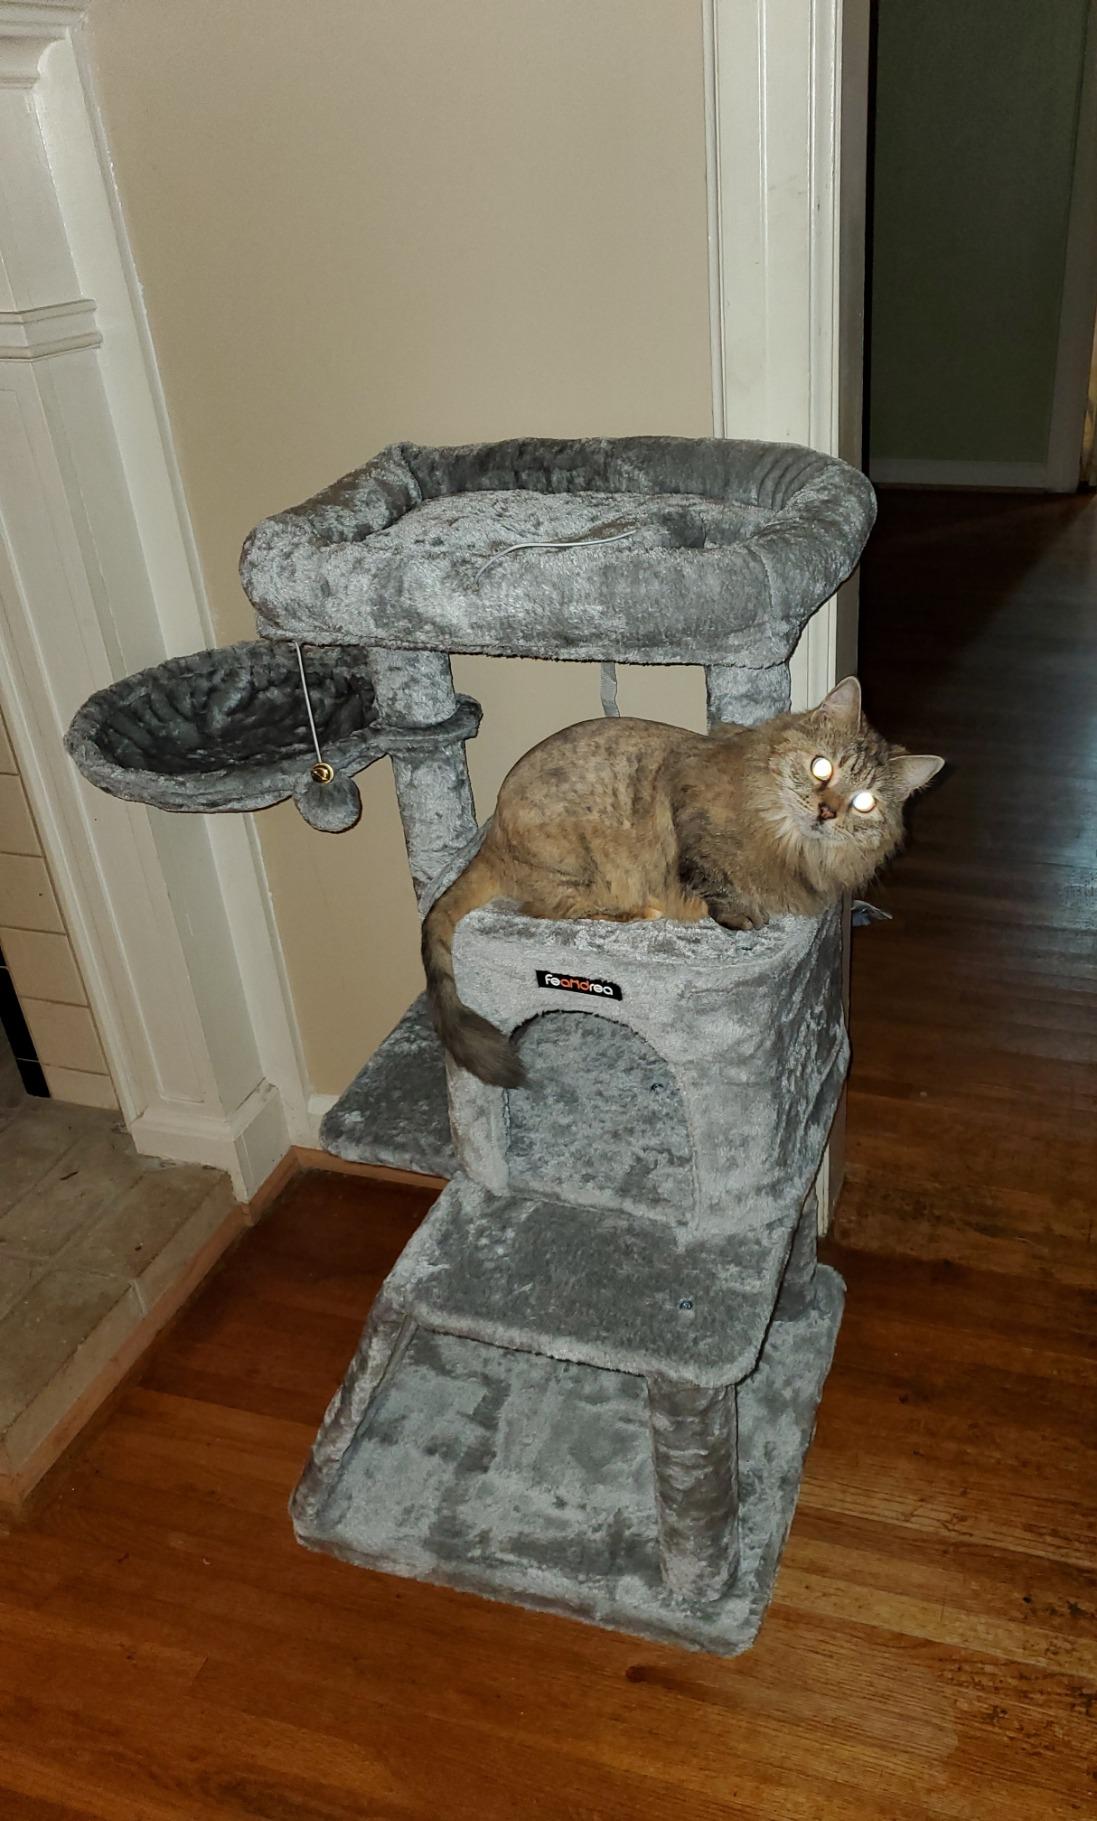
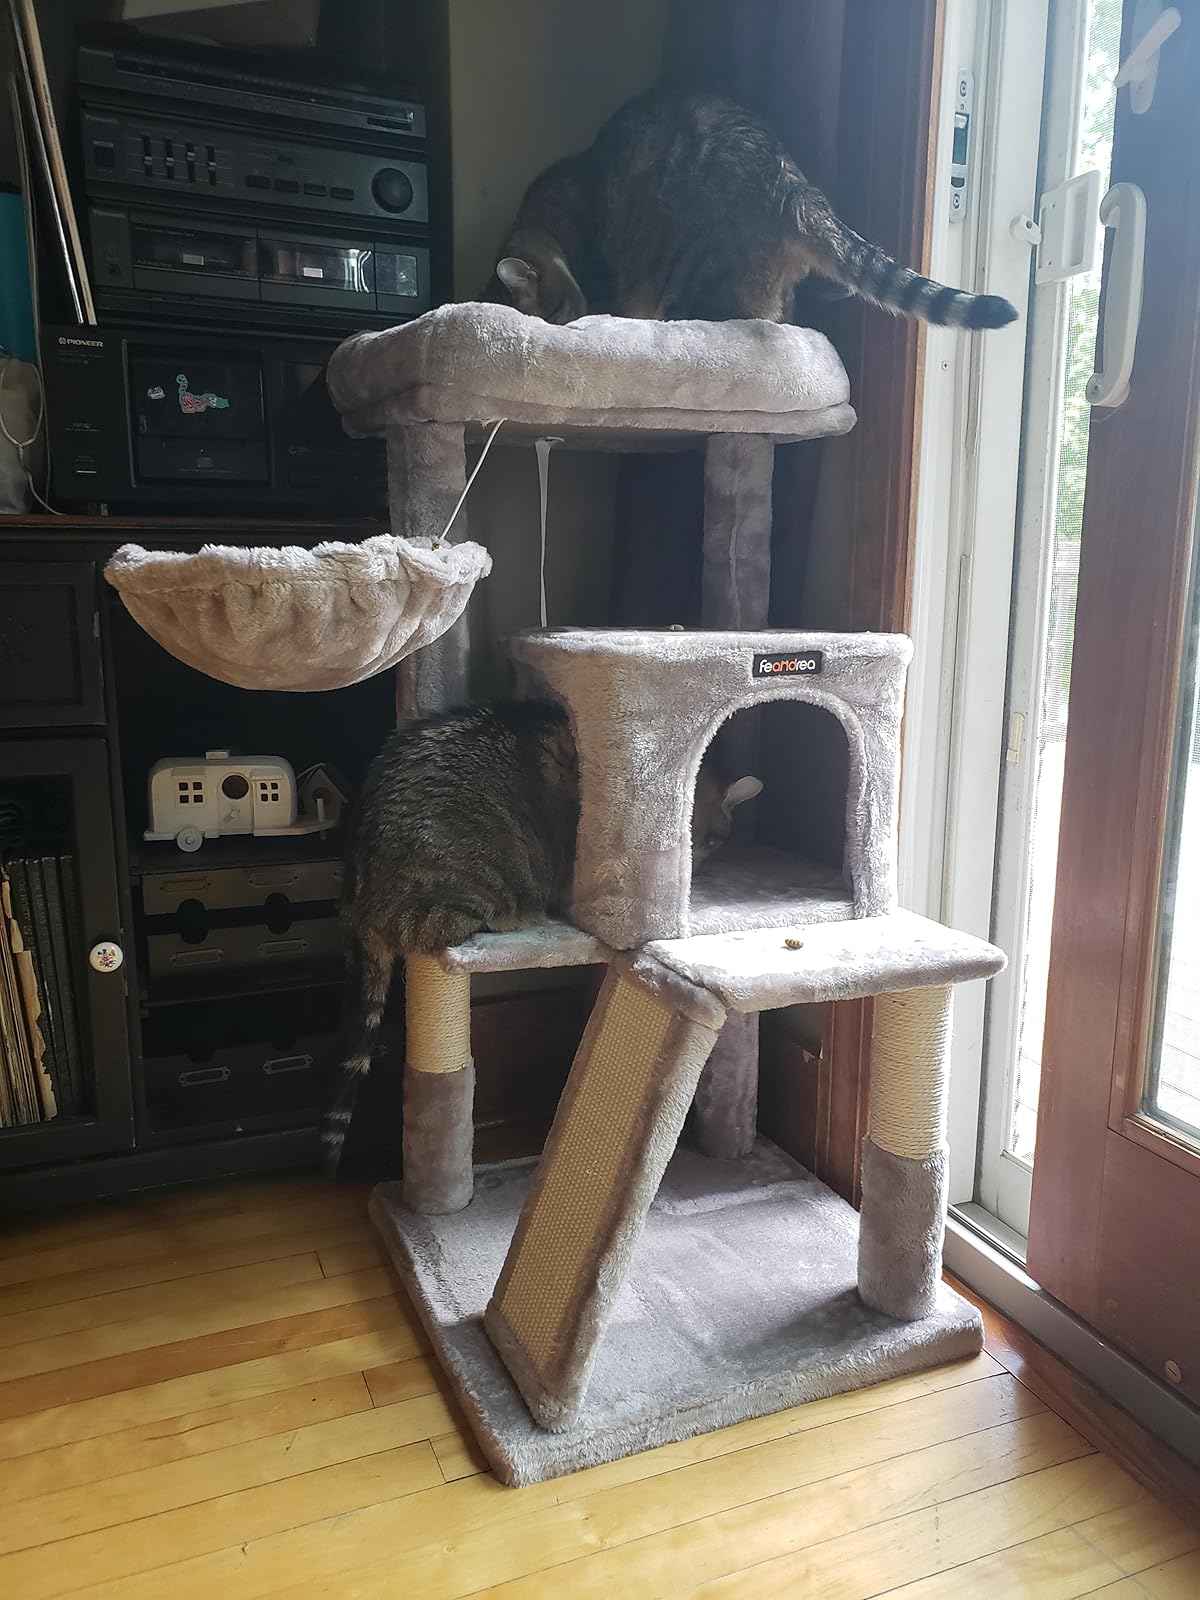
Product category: items_cat tree
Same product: yes